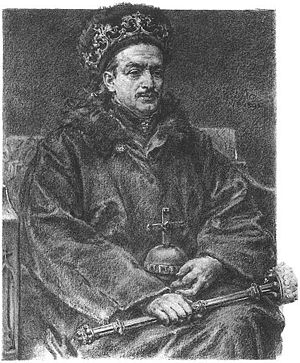
Kasimir 4. Jagiellon af Polen
Kasimir IV af Polen
Kasimir IV af Polen, født 30. november 1427, død 7. juni 1492, var fra Gediminas-slægten, storfyrste af Litauen fra 1440 og konge af Polen fra 1447.